Dianna Agron

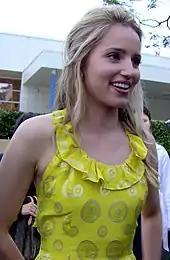
Agron at the "Glee" premiere party in 2009

Agron landed her breakthrough role in 2009 as Quinn Fabray on the Fox musical comedy-drama series "Glee". Media journalist Jon Caramanica described the character in April 2010 as a "conniving though angelic-seeming cheerleader". Agron was the last principal actor to be cast, having won the role only days before the pilot began filming; struggling to cast Quinn, the producers were going to remove the character, but Fox wanted to keep her in the pilot and casting director Robert J. Ulrich convinced them to let him see more auditions. The producers had felt the character would be unnecessary if she could not be given more depth, though they did not initially reveal this to Agron; Ulrich told "Variety" that when they saw her audition, the show finally "came together". Shortly before "Glee", Agron had over thirty unsuccessful auditions for a small role in a musical, and so auditioned with no expectations. In her audition she sang Frank Sinatra's "Fly Me to the Moon". Before offering her the part, the production worried she would appear too innocent and asked her to come back looking sexier; she later said that this request "was like hearing nails on a chalkboard." Of Agron's casting, showrunner Ryan Murphy said: "she ruined the part for me... she humanized it. She can cry at the drop of a hat. So now her character has a conscience, a soul and great vulnerability." Agron's portrayal of Quinn was praised, and she made her musical debut at the end of the second episode, "Showmance", performing Dionne Warwick's "I Say a Little Prayer". In 2009, members of the "Glee" cast, including Agron, performed the national anthem before Game 3 of the World Series.